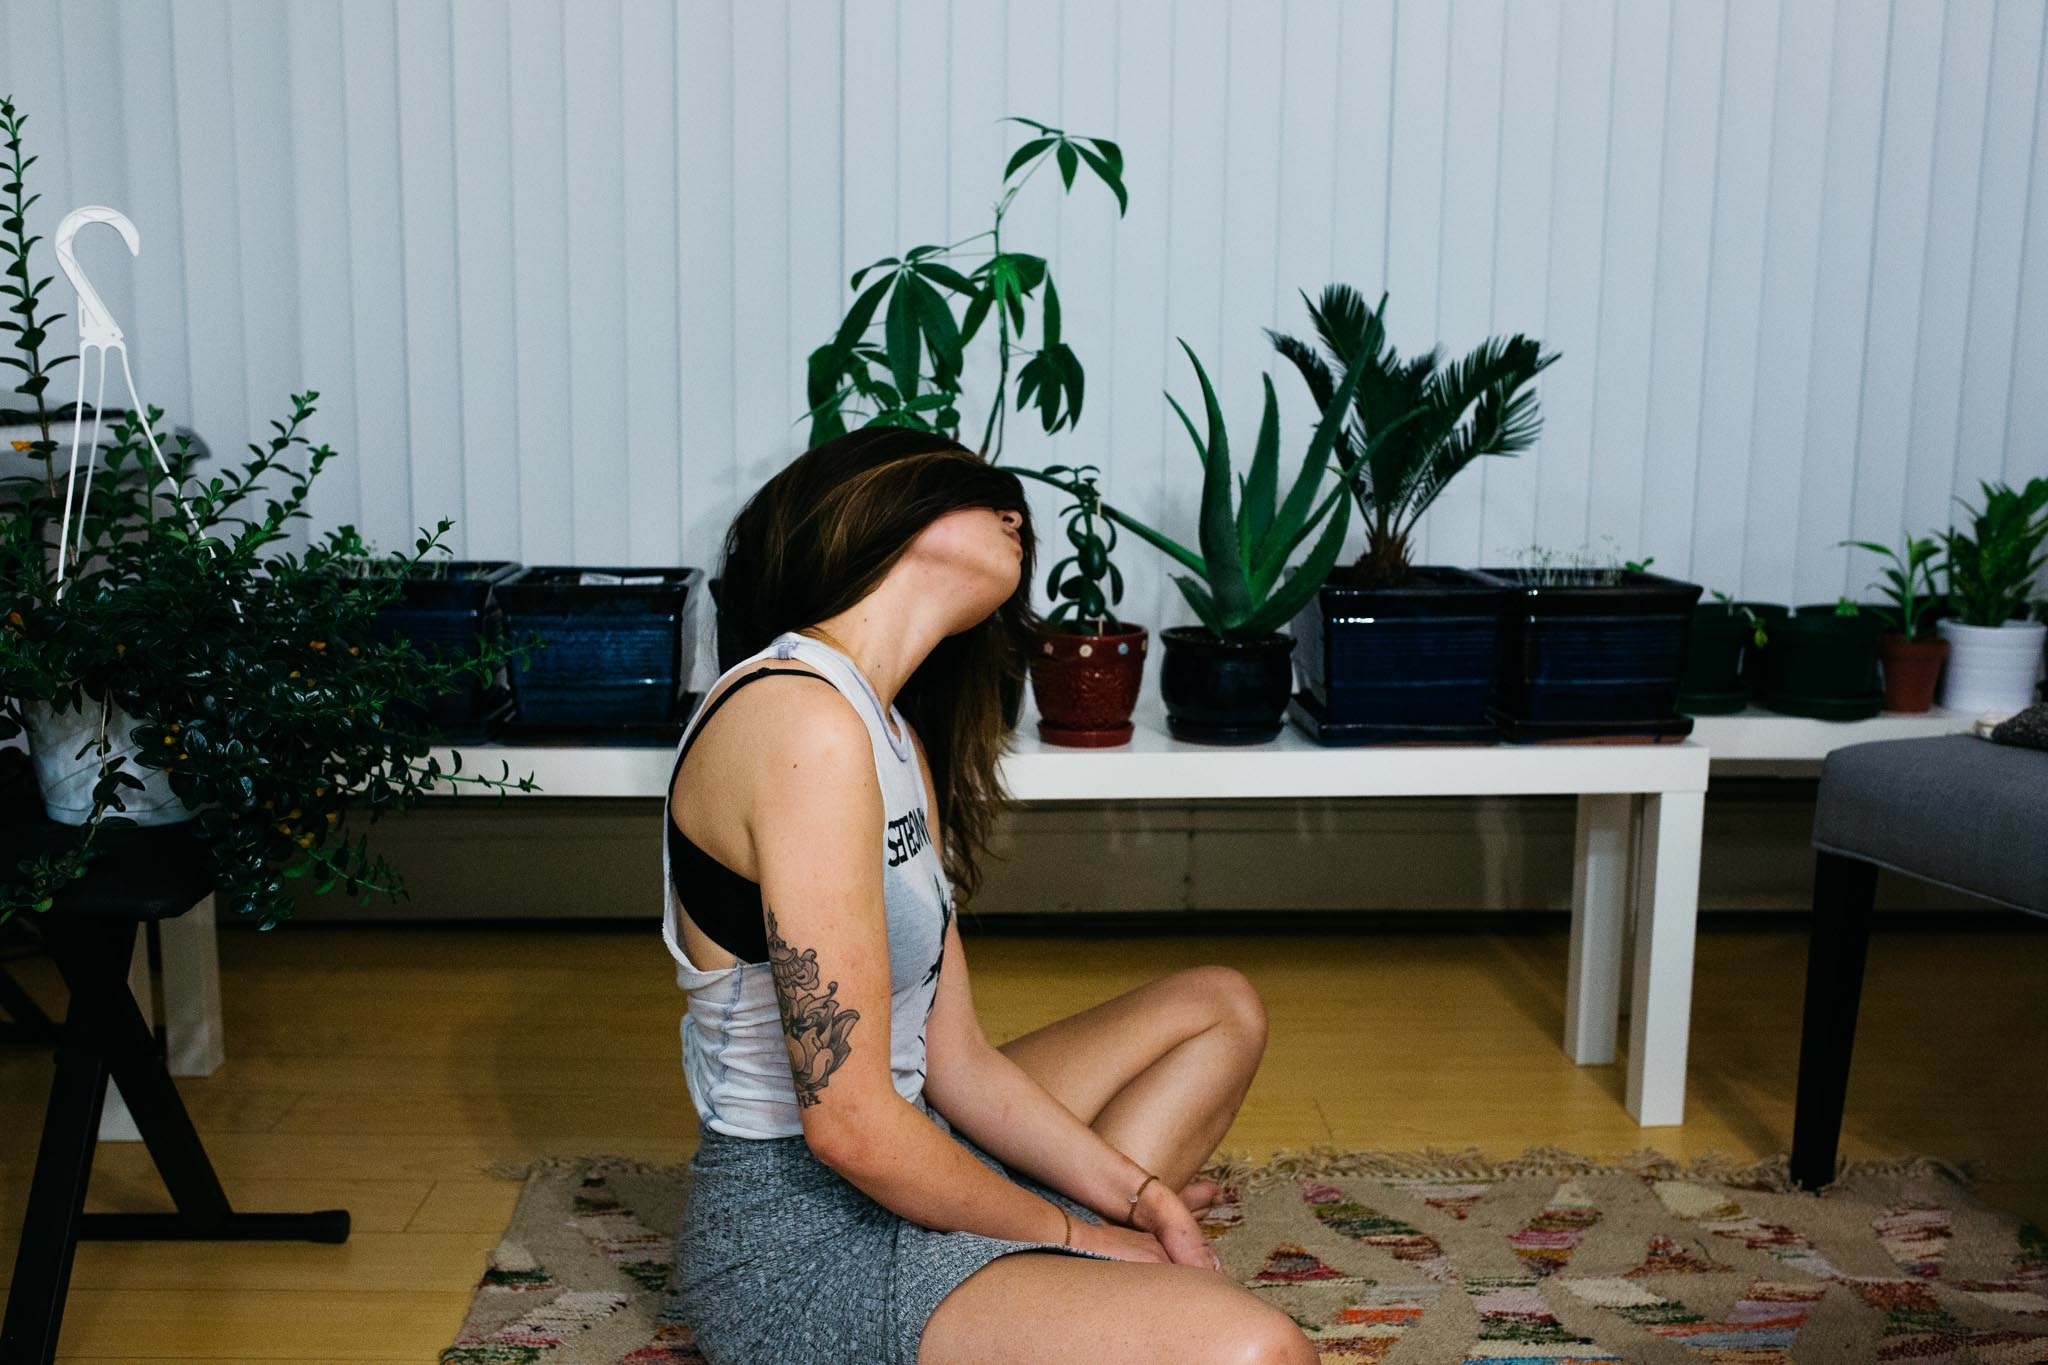
person, girl, woman, female, leg, young, relax, balance, sitting, clothing, exercise, lady, lifestyle, healthy, zen, energy, human body, relaxation, meditation, mindfulness, yoga, pose, concentration, meditating, wellness, position, yoga pose, human positions